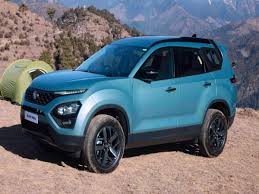
Label: noambulance